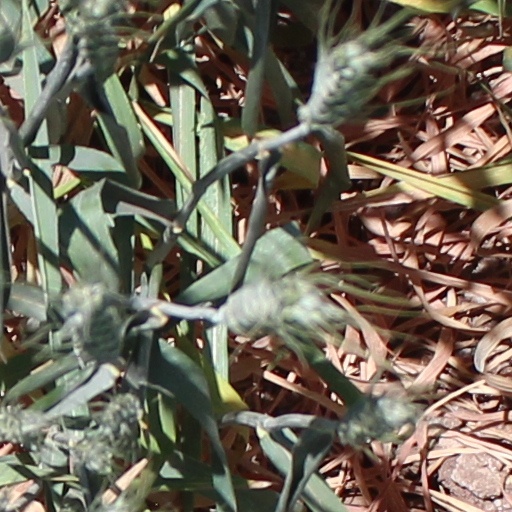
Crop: wheat